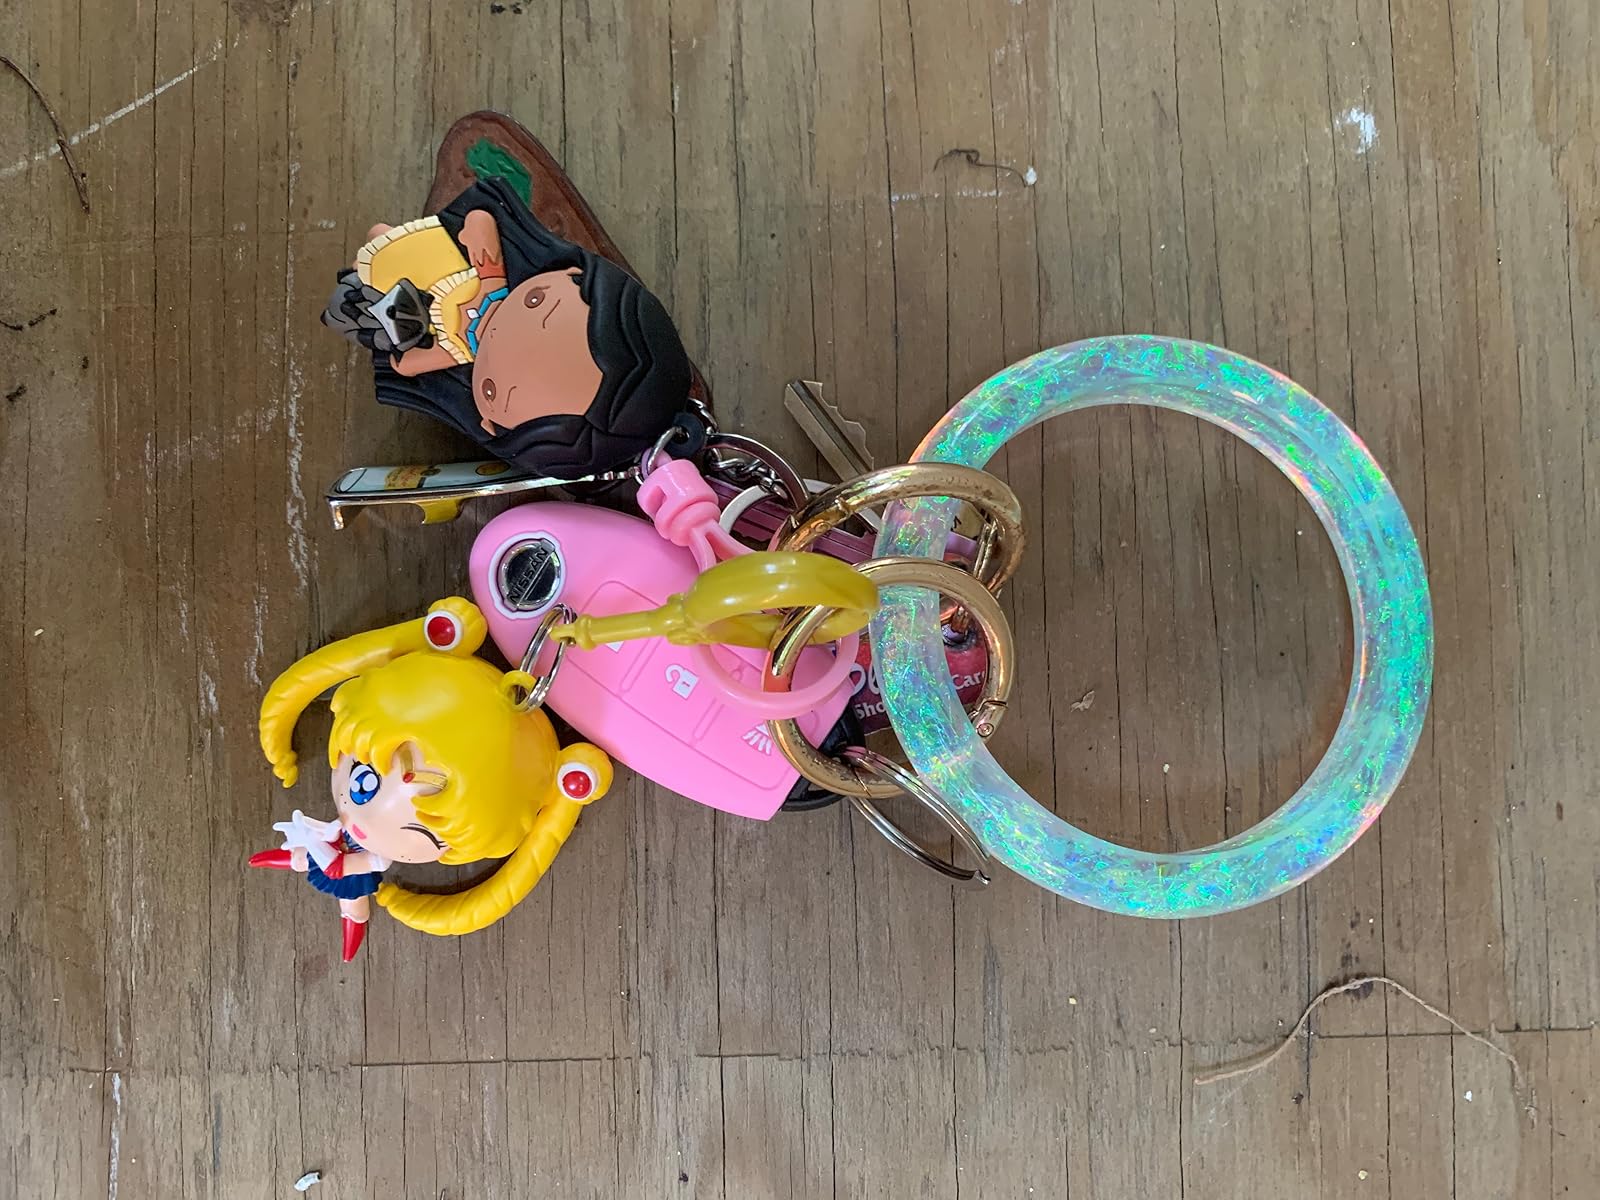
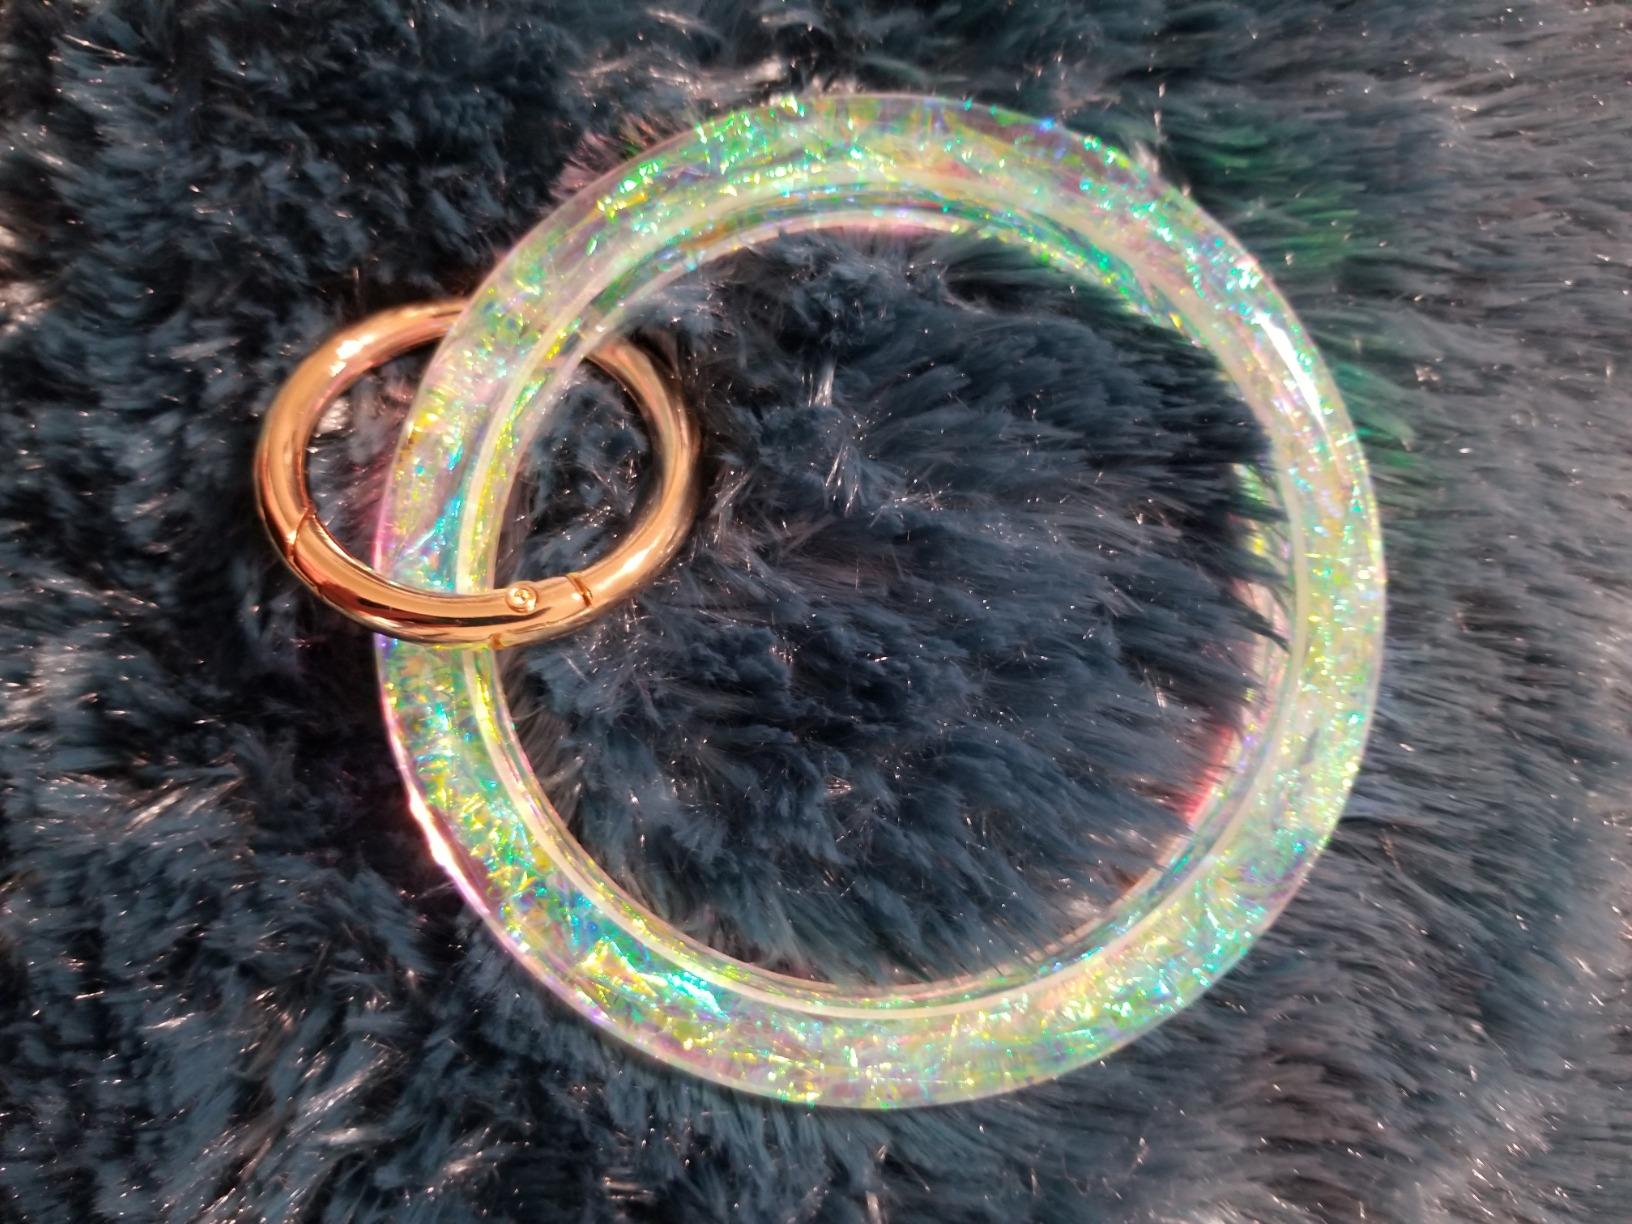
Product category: accessories_keychain
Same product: yes